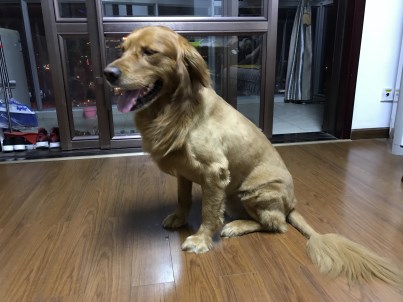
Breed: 5355-n000126-golden_retriever